13th (Service) Battalion, King's Royal Rifle Corps

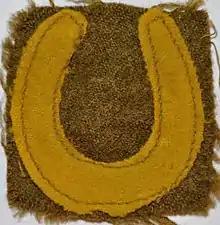
37th Division's 'gold horseshoe' insignia.

On 6 August 1914, less than 48 hours after Britain's declaration of war, Parliament sanctioned an increase of 500,000 men for the Regular British Army. The newly appointed Secretary of State for War, Earl Kitchener of Khartoum, issued his famous call to arms: 'Your King and Country Need You', urging the first 100,000 volunteers to come forward. Men flooded into the recruiting offices and the 'first hundred thousand' were enlisted within days. This group of six divisions with supporting arms became known as Kitchener's First New Army, or 'K1'. K2 and K3 followed shortly afterwards.